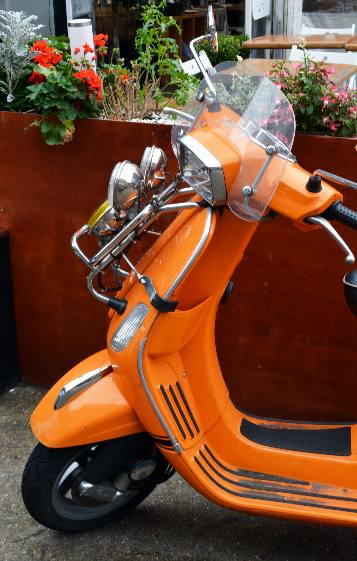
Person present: No